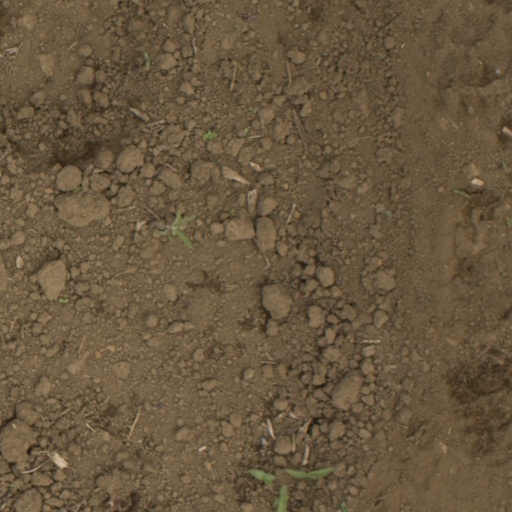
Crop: Jerusalem artichoke